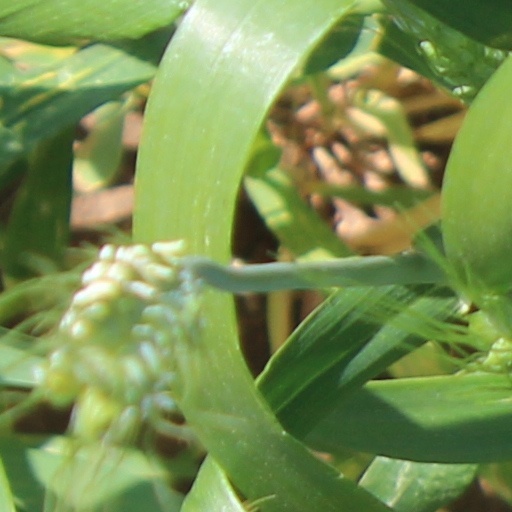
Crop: wheat